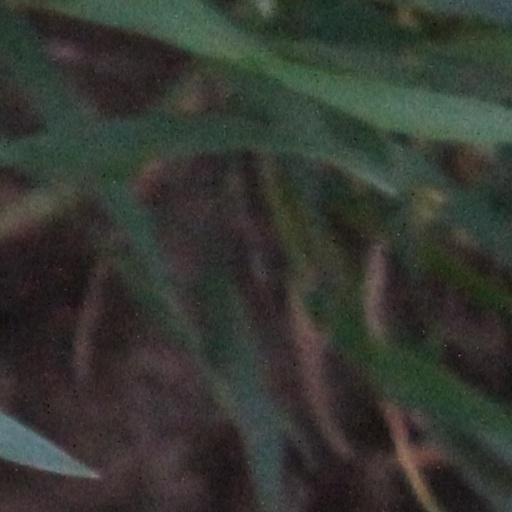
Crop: wheat